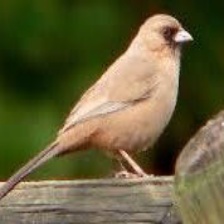
Species: ALBERTS TOWHEE
Scientific name: PIPILO ABERTI